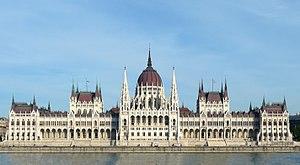
La constitution de la Hongrie, officiellement nommée Loi fondamentale de la Hongrie, déposée le 14 mars 2011, adoptée le 18 avril par l'Assemblée nationale de Hongrie et entrée en vigueur le 1ᵉʳ janvier 2012, est le texte constitutionnel de la Hongrie. Votée uniquement par Fidesz-Union civique hongroise, elle fait l'objet de critiques fortes de la part de l'opposition de gauche et de l'extrême droite. Du point de vue des observateurs étrangers, elle est également au centre d'une vive polémique sur la dérive autoritaire du Premier ministre conservateur Viktor Orbán.